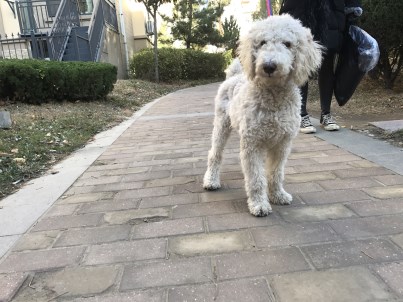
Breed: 2925-n000114-toy_poodle